Ceredigion Archives

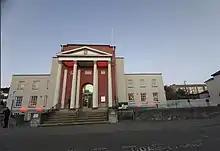
The archive is located, along with the town library in the old town hall building

Ceredigion Archives is a regional archive service and the county record office for Ceredigion County Council. Located since 2012 in Aberystwyth Town Hall, the archive collects, curates, preserves and gives access to records relating to the county and its administration.